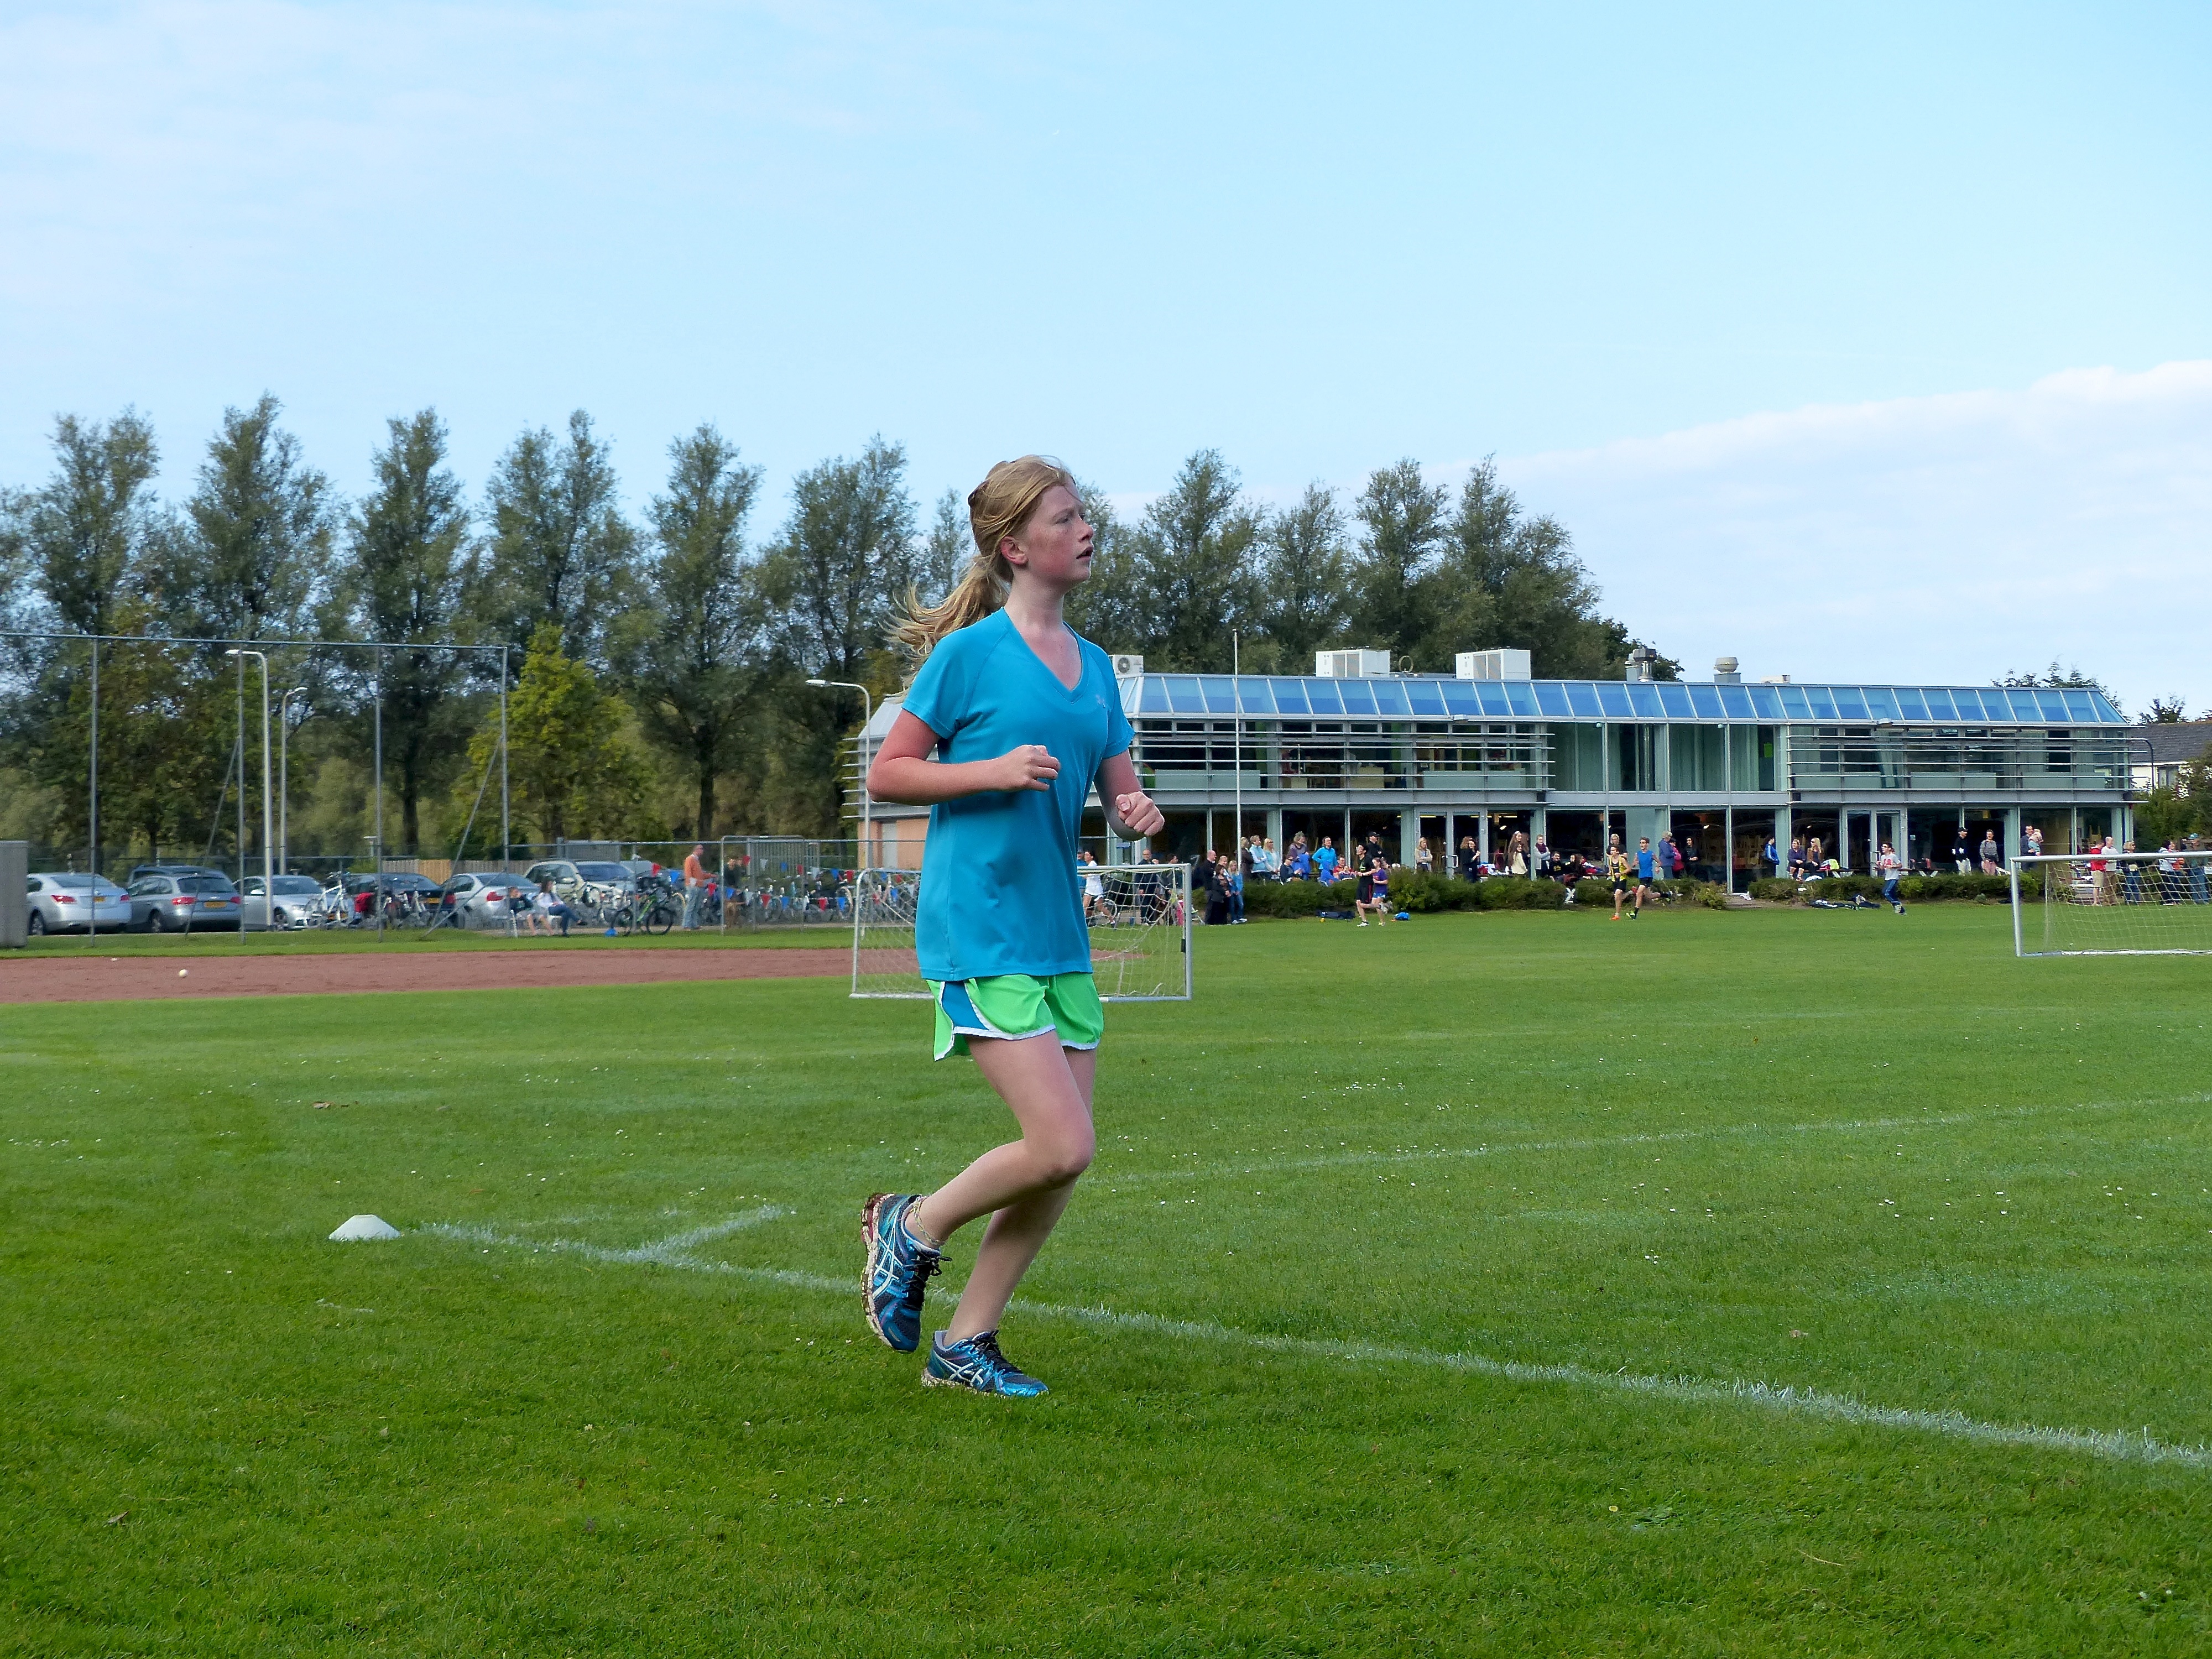
run, country, soccer, runner, cross, ash, stadium, player, hague, 2013, american, sports, school, athletics, tournament, physical exercise, team sport, human action, competition event